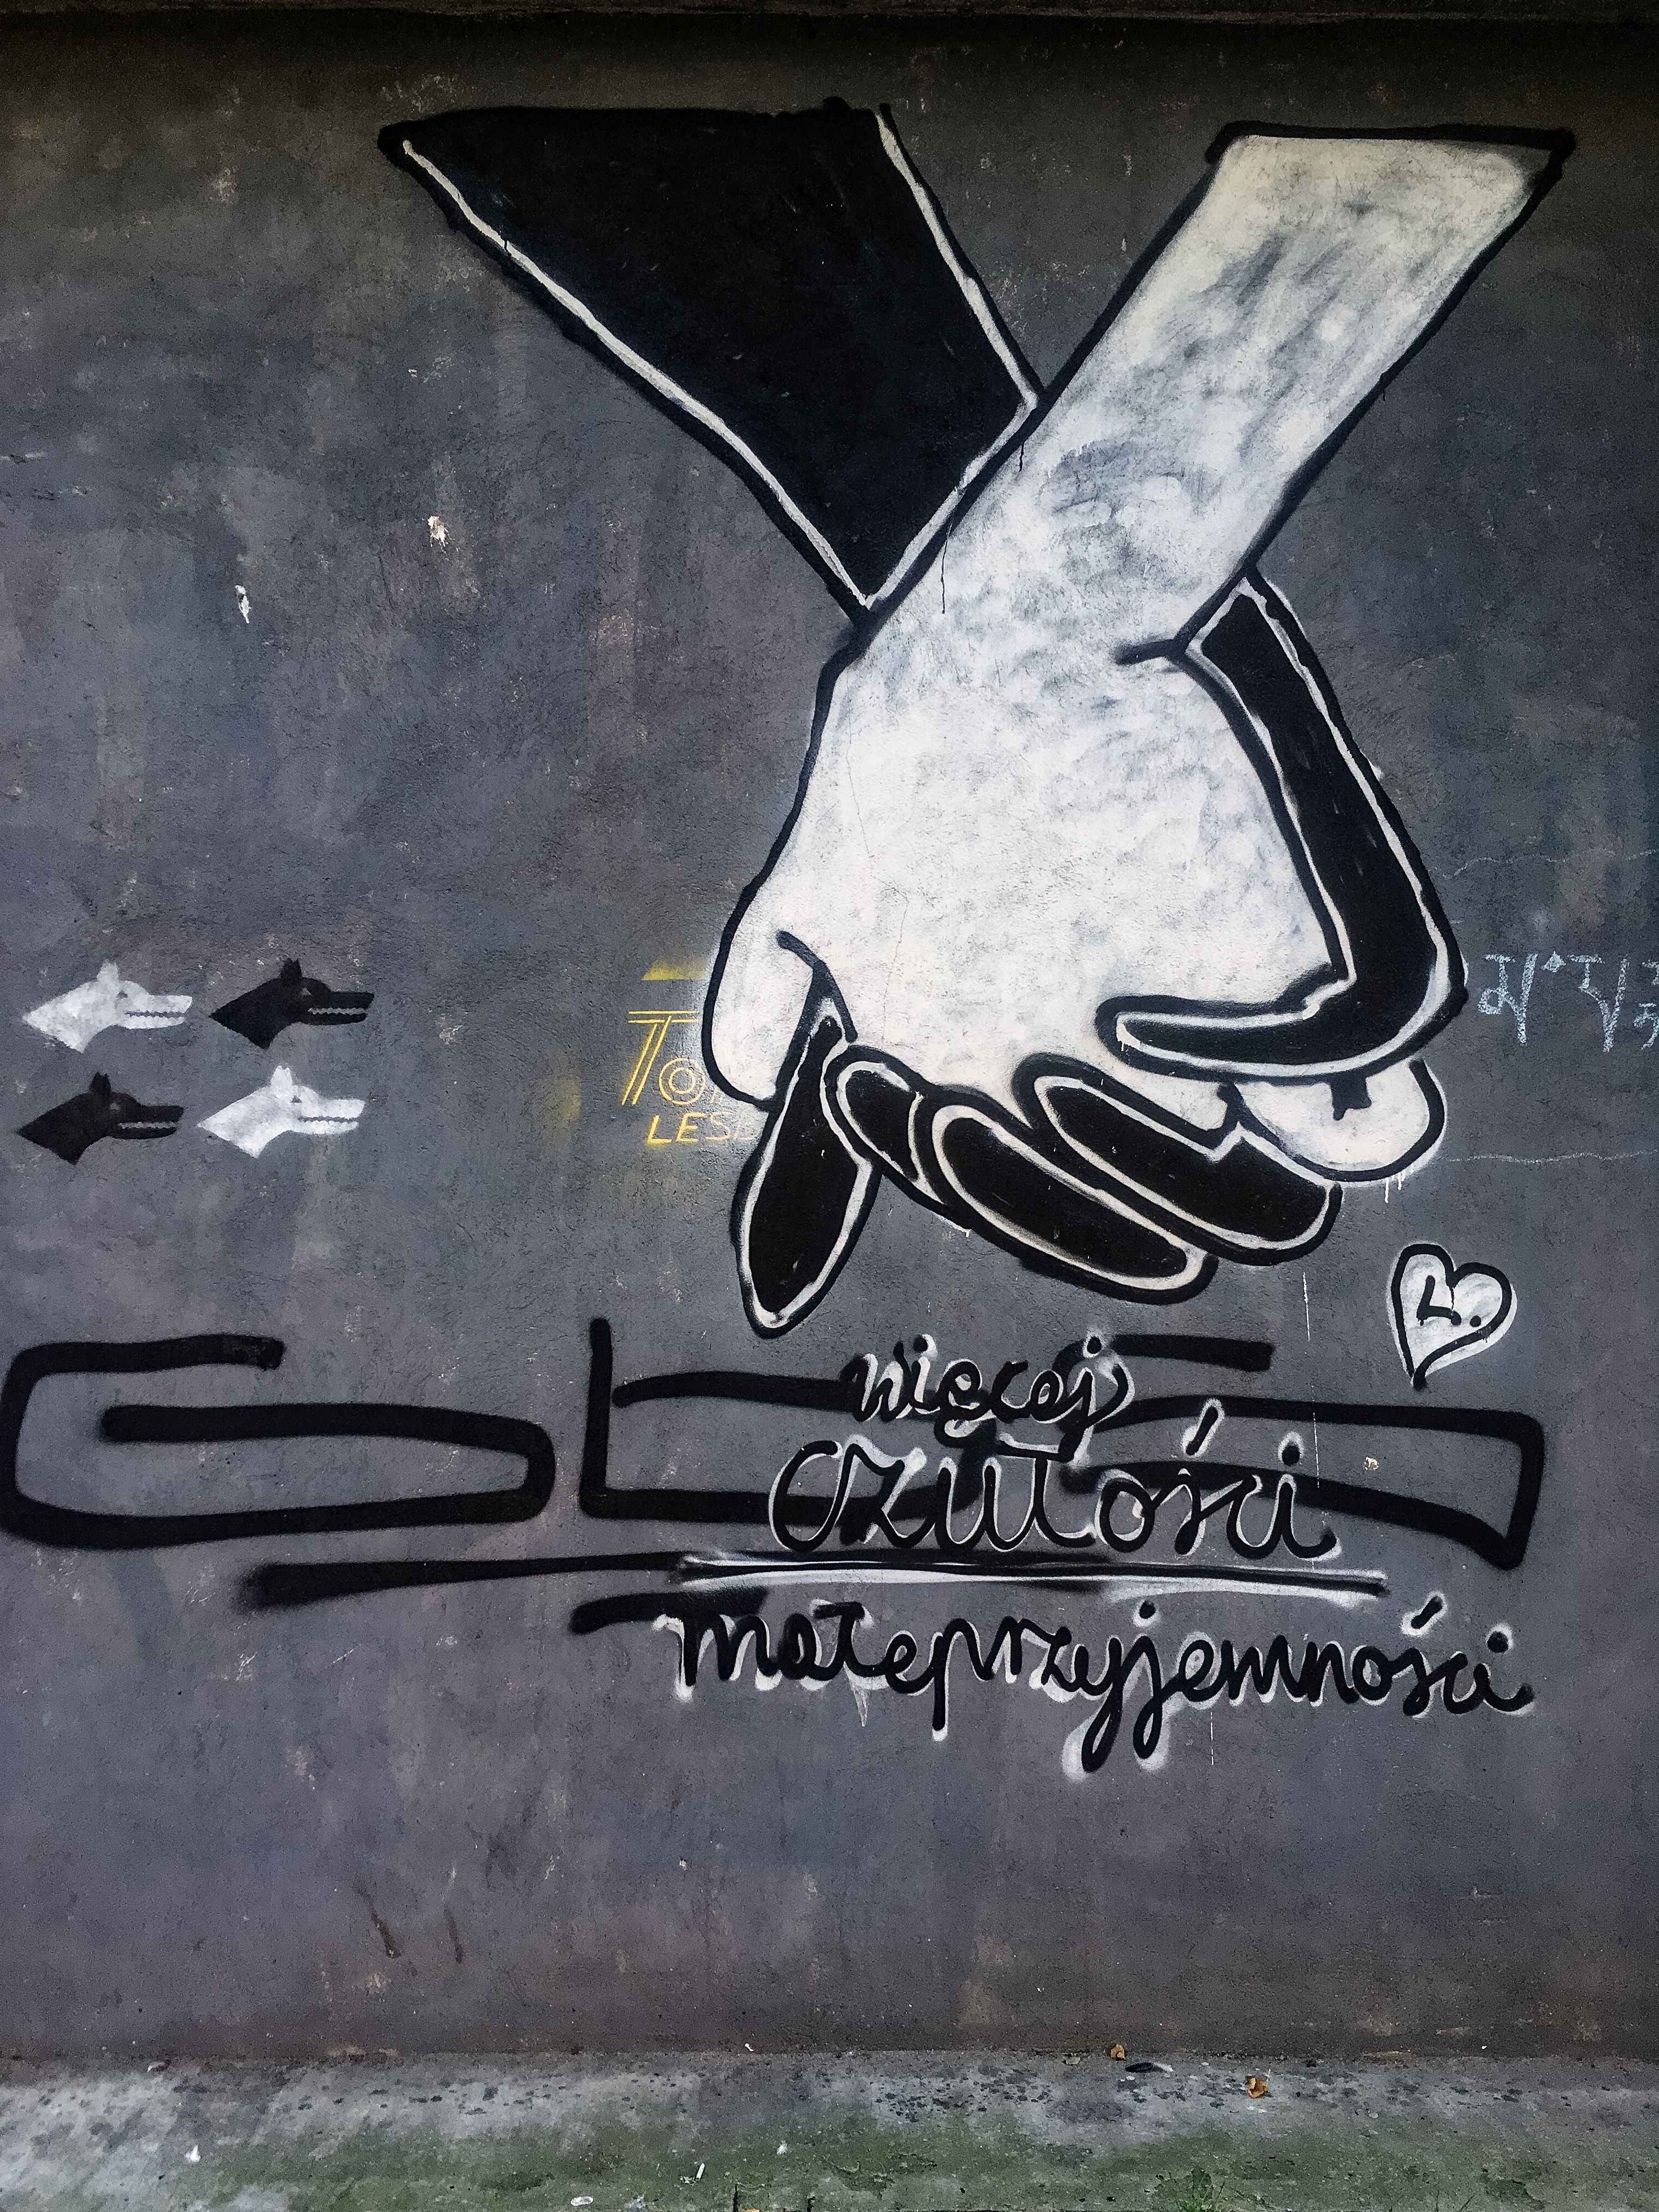
graffiti, font, art, poster, album cover